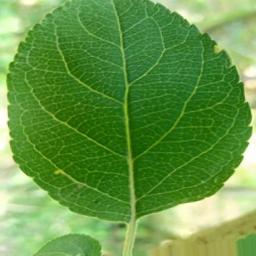
Label: Healthy